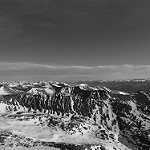
Label: B & W